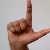
The image shows a hand gesture representing the letter 'L' in Indian Sign Language.